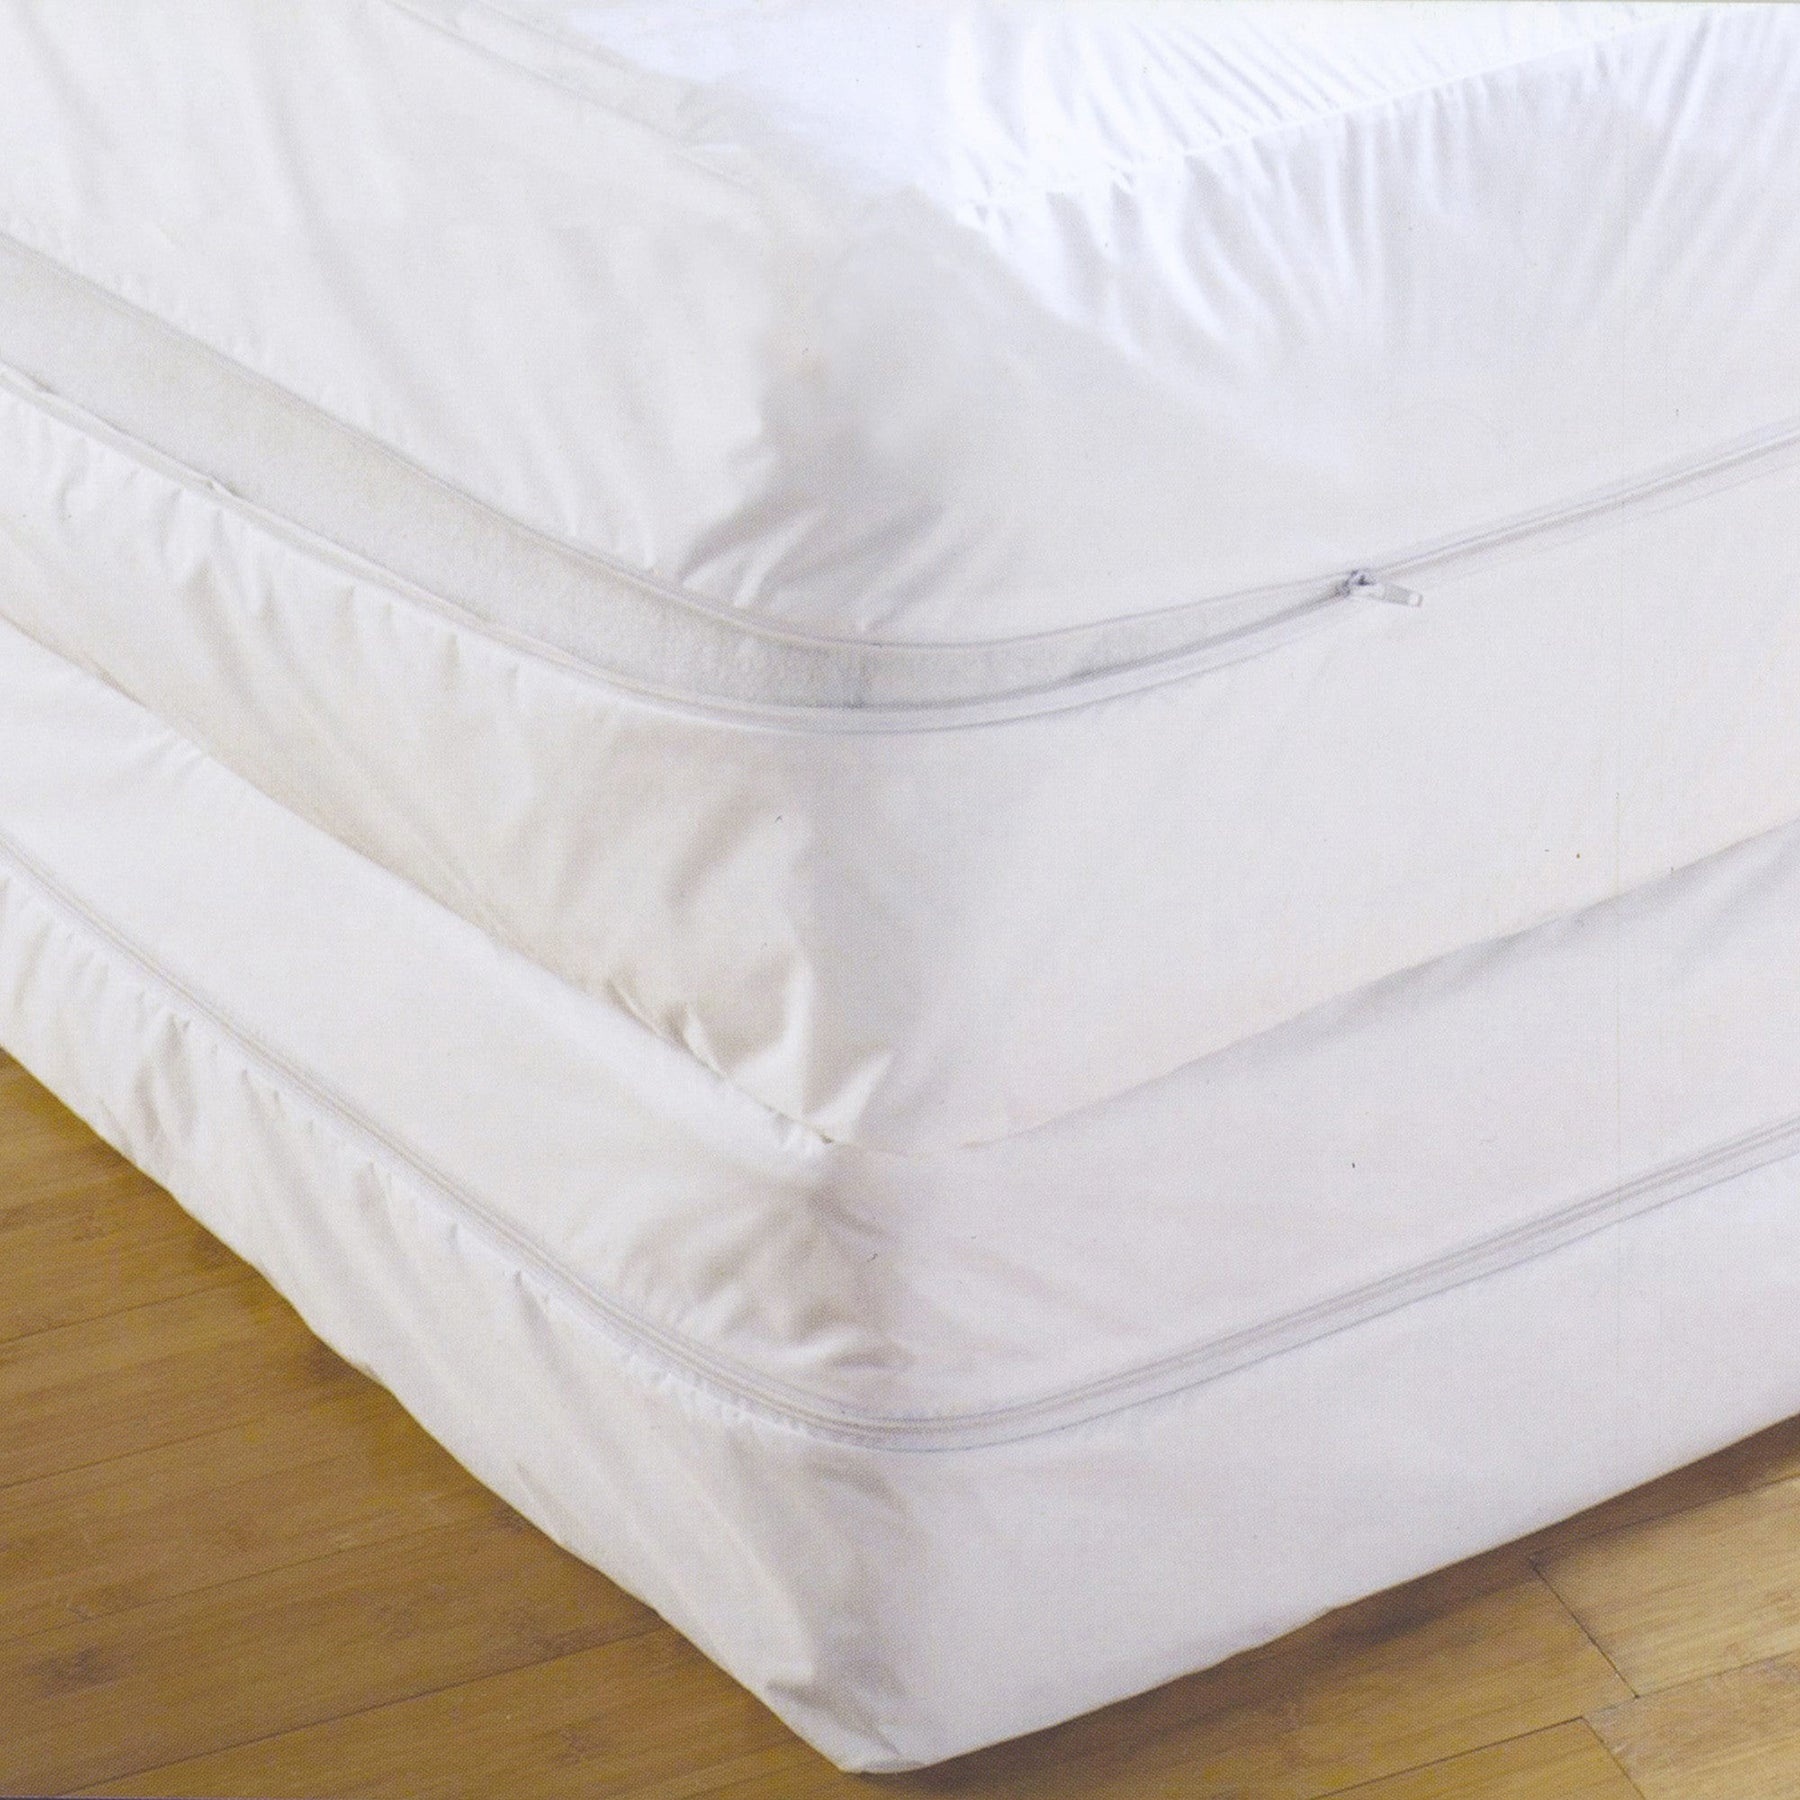
White Double Mattress Encasement - 100% Polyester Water Resistant 54x76x14in
White Double Mattress Encasement - 100% Polyester Water Resistant 54x76x14in
Brand: SAFDIE
Category: Home & Garden > Linens & Bedding > Bedding > Mattress Protectors > Mattress Encasements